Dohna Castle

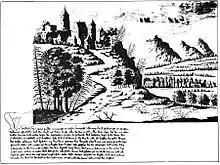
The old Dohna Castle.

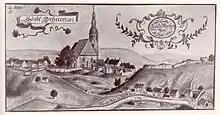
Dohna in 1690. Right: the castle ruins

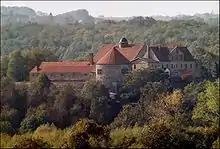
Dohna castle round tower and former inn buildings ("Burgschänke")

Dohna Castle on the once important medieval trade route from Saxony to Bohemia was the ancestral castle seat of the . Of the old, once imposing double castle only a few remnants of the walls remain. The ruins of the old castle are located on the hill of "Schlossberg" near the subsequent suburb of the town of the same name, Dohna, in the district of Sächsische Schweiz-Osterzgebirge in Saxony, Germany.